St Peter-in-Ely

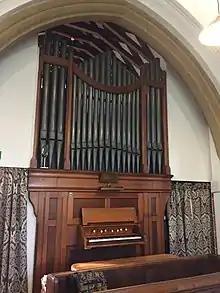

It is believed that the Rood Screen at St Peter-in-Ely is one of the earliest major works of Sir Ninian Comper. It dates from 1893 (rather than 1889, as stated in Symondson and Bucknall's standard work on Comper); the evidence for this is a report, dated September 22, 1893, in the "Ely Weekly Guardian" which tells us that the recent carving and general preparation of the screen was carried out in London, after which it was sent to Ely in sections to be assembled and painted "in situ", a task which took more than three months. The screen is said to have been carved from 'Oregon pine'. Like the Kempe window, it was commissioned by the Revd. Salisbury Price.